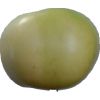
Label: Apple 6